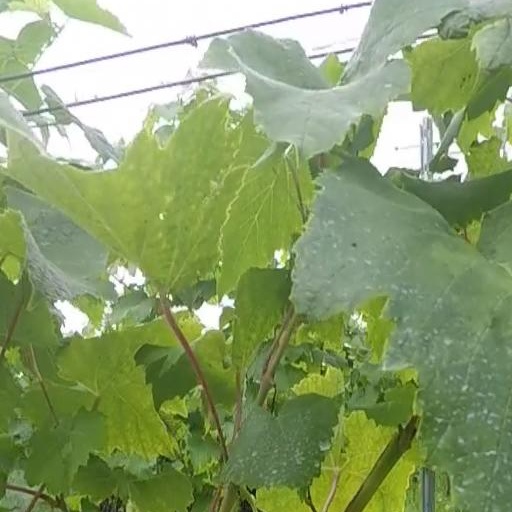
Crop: grape